Robinson Crusoé

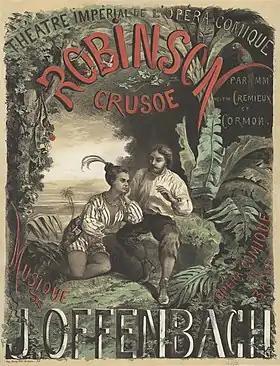
Poster for premiere, 1867

Robinson Crusoé is an opéra comique with music by Jacques Offenbach and words by Eugène Cormon and Hector-Jonathan Crémieux. It premiered in Paris on 23 November 1867.